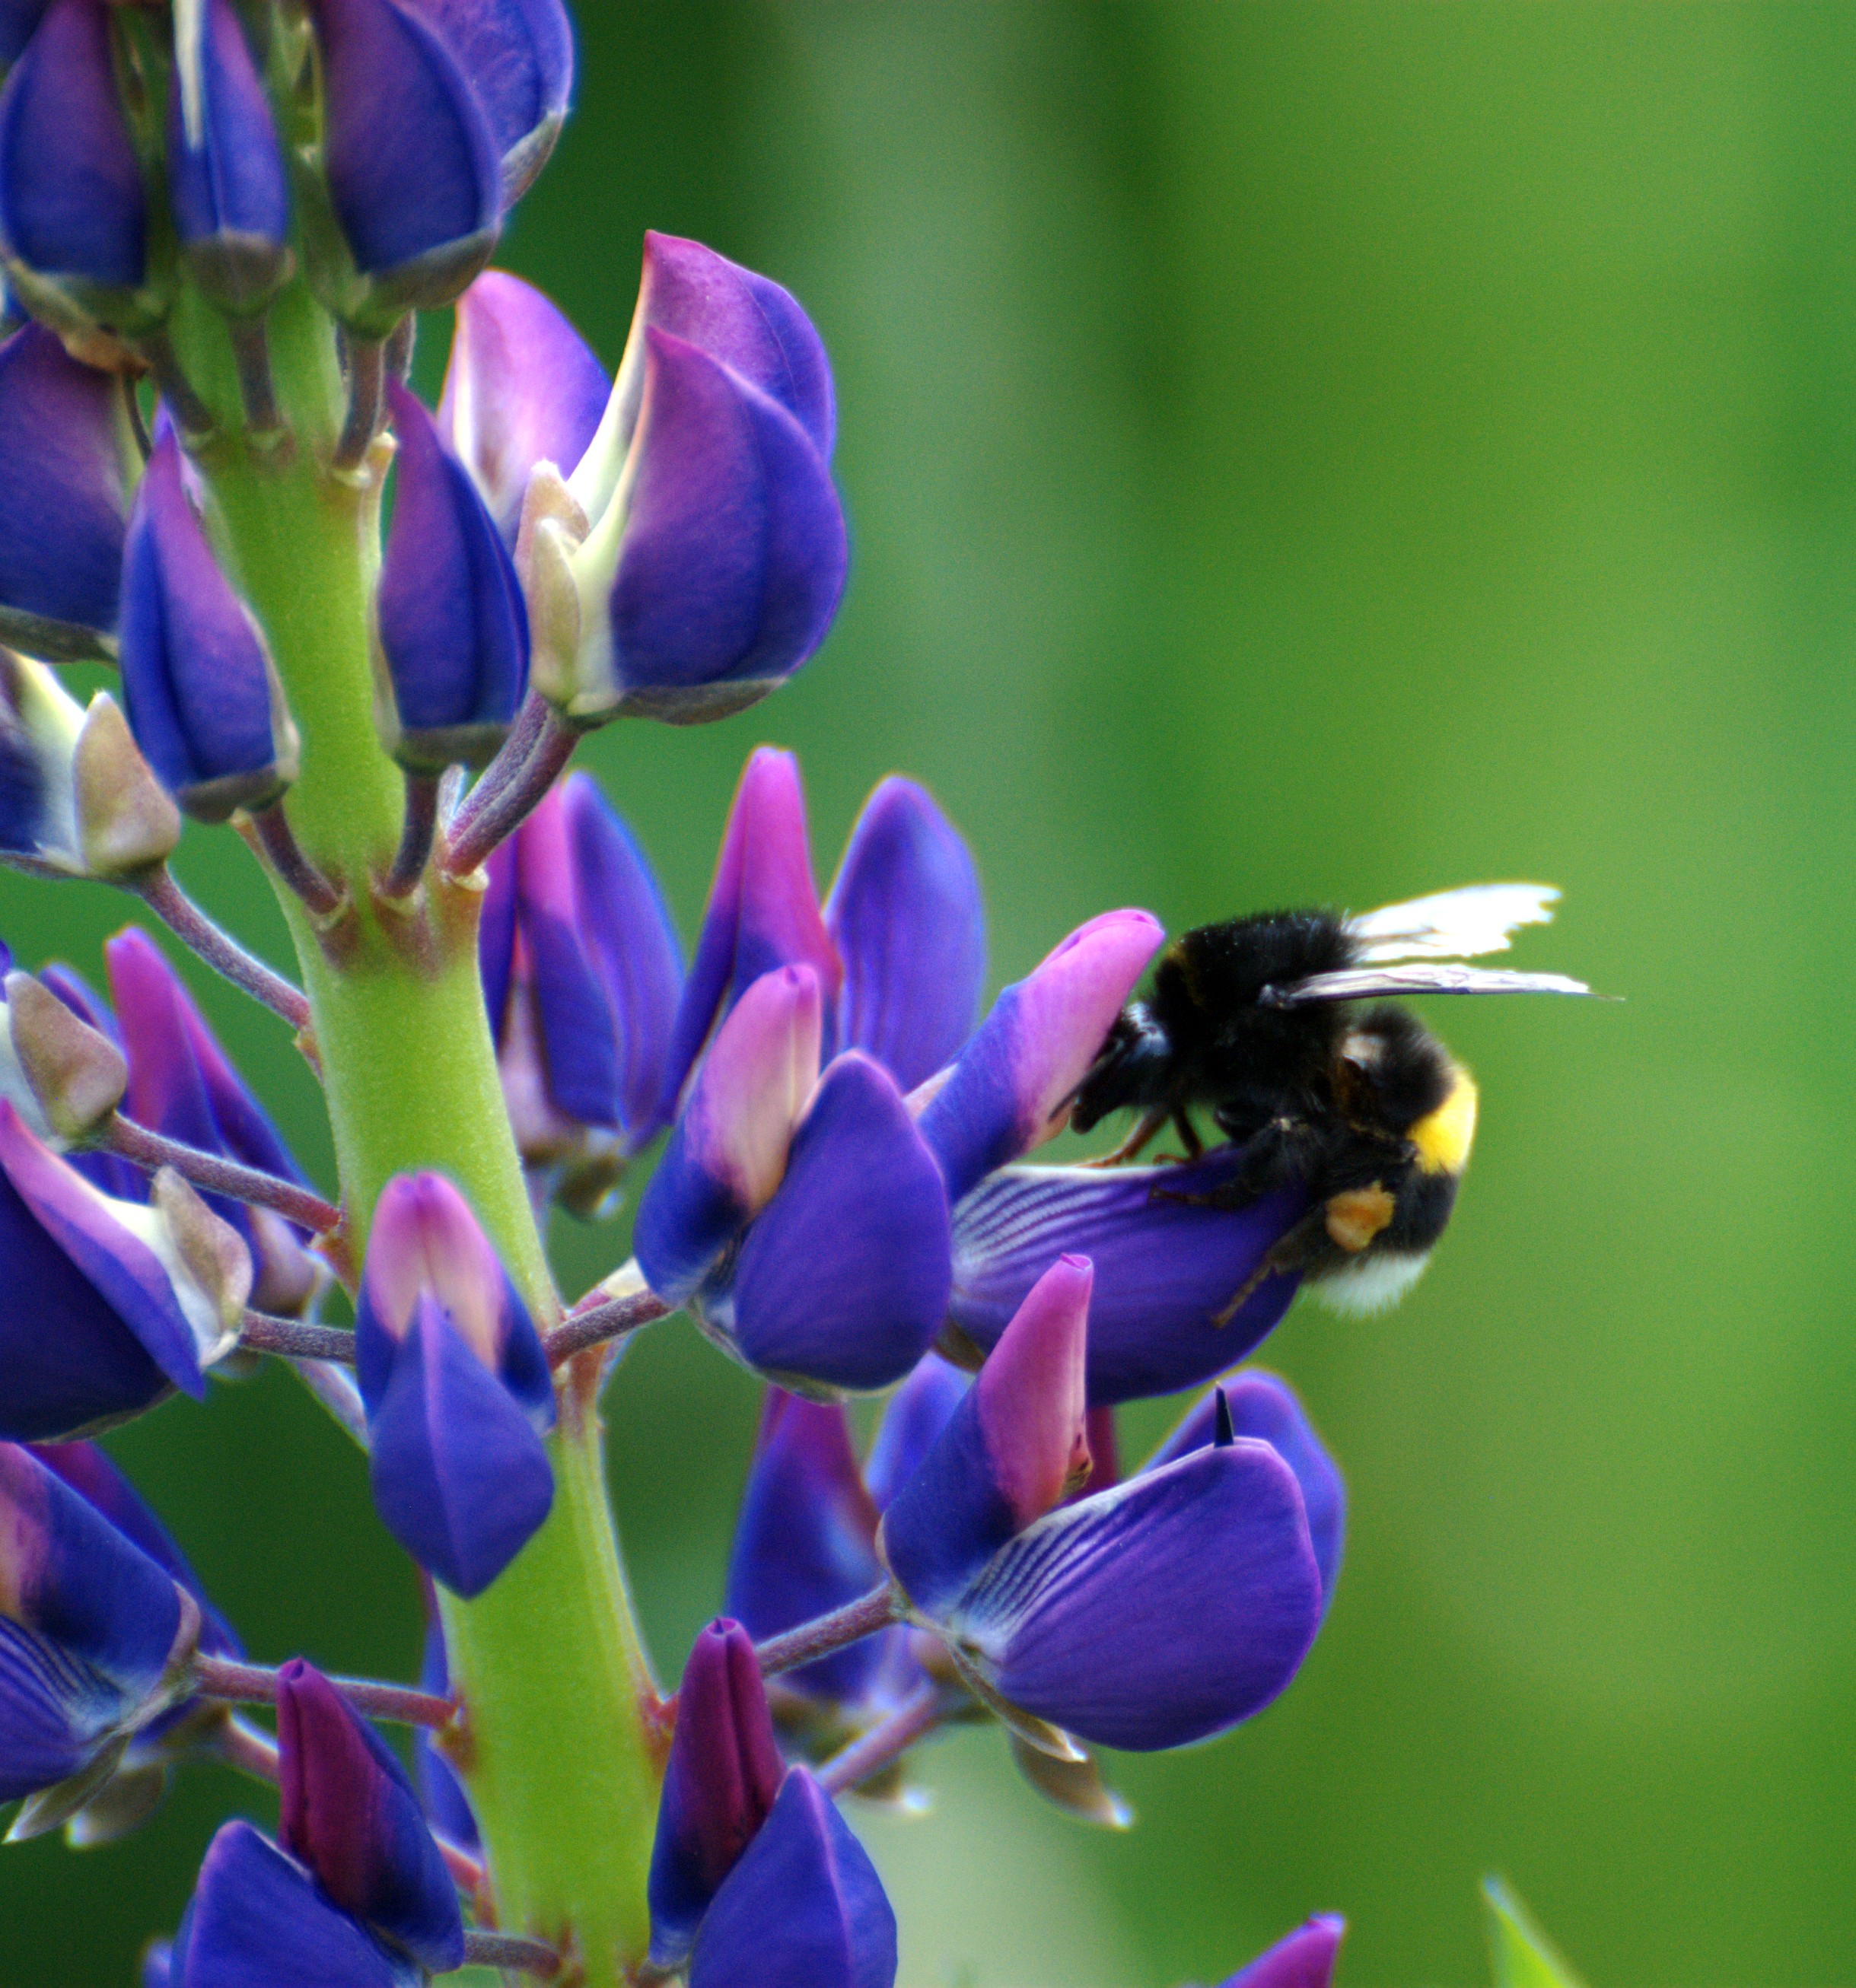
nature, plant, flower, petal, insect, botany, nikon, flora, invertebrate, wildflower, flowers, bee, insects, abigfave, topshots, natureselegantshots, d80, lupine, nectar, colorphotoaward, bees, nikond80, lupin, soe, macro photography, lupino, macroelsalvador, mimamorflowers, flowering plant, honey bee, land plant, membrane winged insect